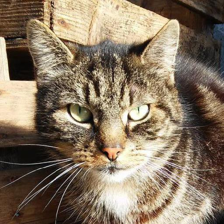
Label: animals